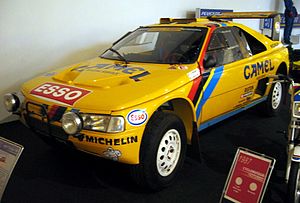
Peugeot 405 / 405 Turbo 16 / Motorsport
Peugeot 405 var en stor mellemklassebil fra det franske bilmærke Peugeot, som afløste den mellem den lille og den store mellemklasse placerede og mindre Peugeot 305, samt den øvre mellemklassebil Peugeot 505. 505 fortsatte dog sideløbende med 405 frem til introduktionen af dens egentlige efterfølger, Peugeot 605.